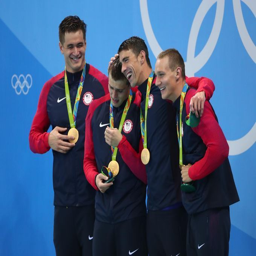
the team of swimmer , person held